Dingo–dog hybrid

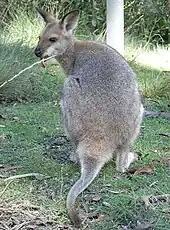
A red-necked wallaby, one of the animals proven to be prey for dingoes and dingo-hybrids

It is unknown if, in the case of the disappearance of the "pure" dingo, the then-existing hybrids will alter the predation pressure on other species. It is also not clear what kind of place these dogs will have in the Australian ecosystem and research results on this topic are rare. However, it is considered probable that the dynamics of the various ecosystems will not be disturbed by this. One example in this topic are the bush rats, where it is also seen as unlikely that there could be problems due to the dingo-hybrids, because these rodents had been exposed to the influence of the dingoes for thousands of years.